Dumitru Almaș

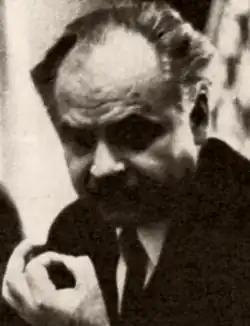
Almaș in March 1969

Dumitru Almaș (pen name of Dumitru Ailincăi ; October 19, 1908 – March 12, 1995) was a Romanian journalist, novelist, historian, writer and professor. His prolific output included children's literature, historical novels and textbooks. He was honored by both the Romanian Writers' Society and the subsequent Writers' Union of Romania. He also served as a member of the board of Society for Historical Sciences of Romania.